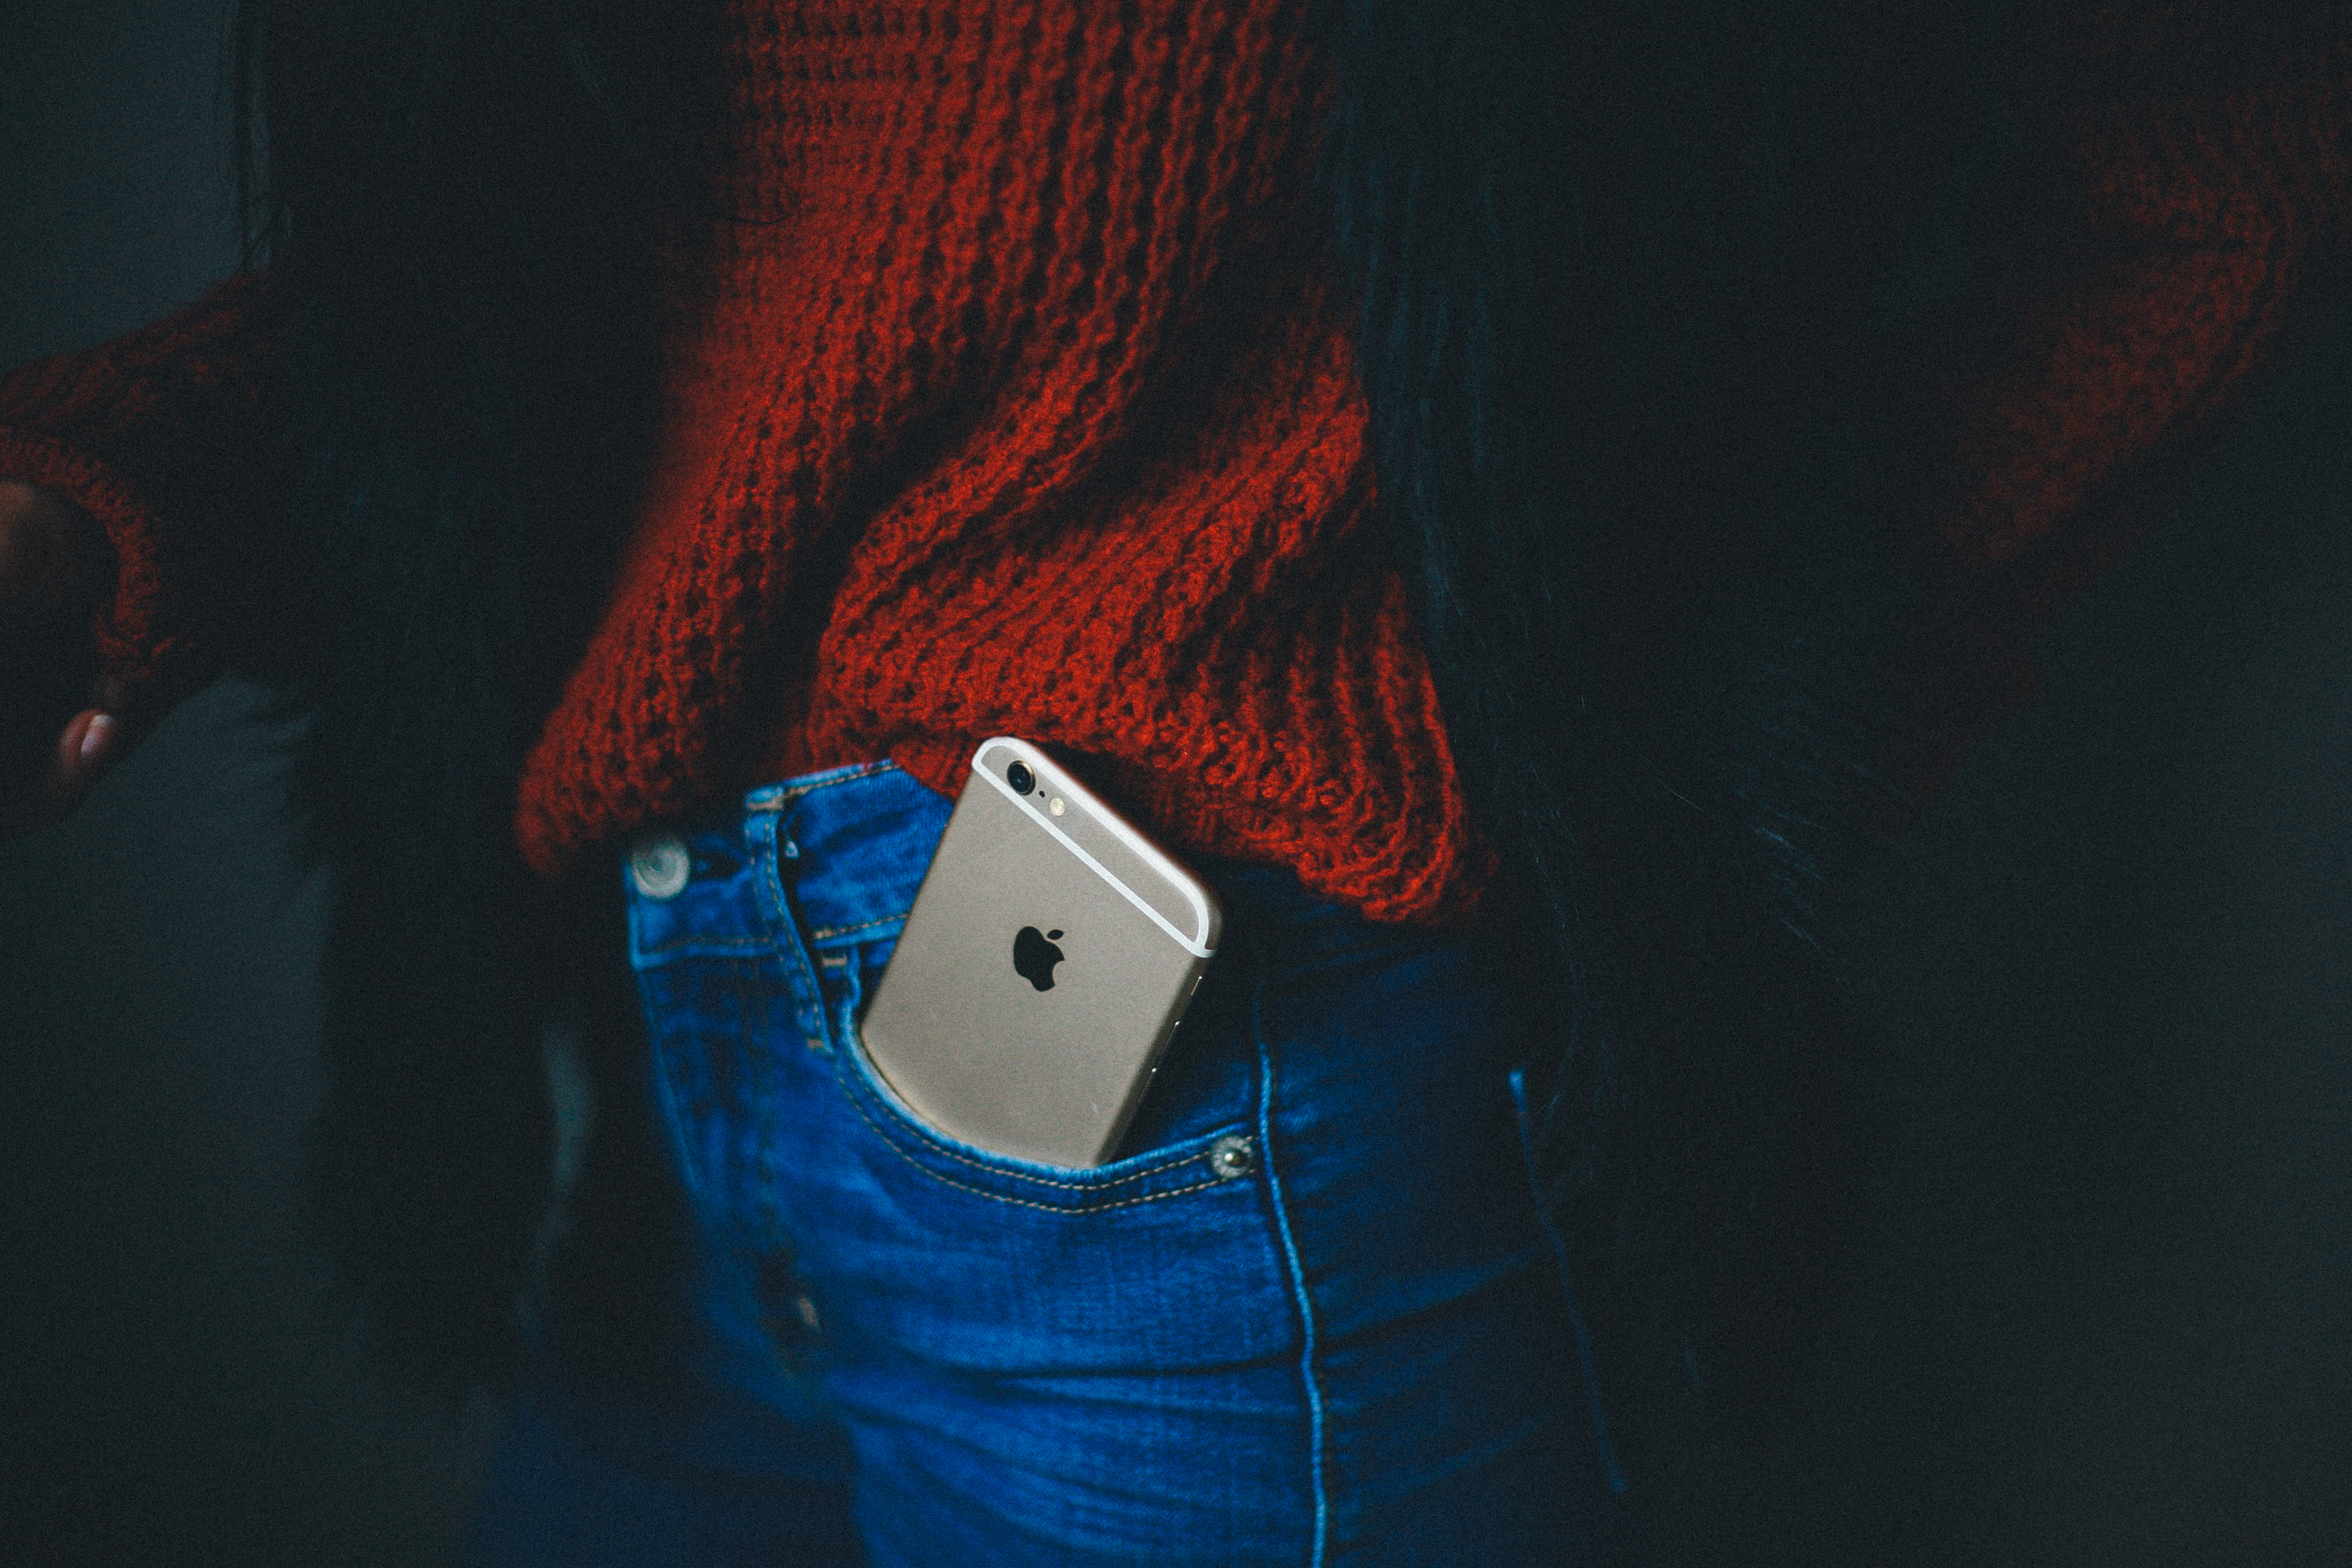
iphone, hand, light, jeans, red, color, darkness, fashion, blue, black, arm, denim, human body, cool, organ, pocket, t shirt